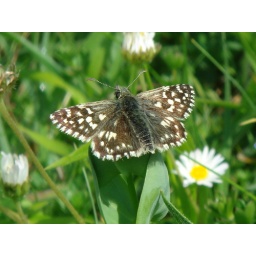
The male Grizzled Skipper butterfly on Yellow-wort at Durlston. Photo by Dom Greves.